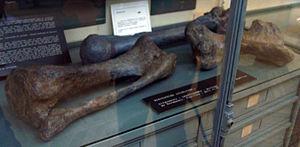
Lexovisaurus est un genre éteint de dinosaures herbivores de l'infra-ordre des stégosauriens découvert dans le Jurassique moyen, au Callovien moyen, soit il y a environ 165 Ma. L'existence de genre est aujourd'hui remise en question. Il est souvent remplacé par une nouveau genre Loricatosaurus pour les spécimens connus, à l'exception de l'holotype qui lui est aujourd’hui considéré comme douteux.